Scramble for Africa

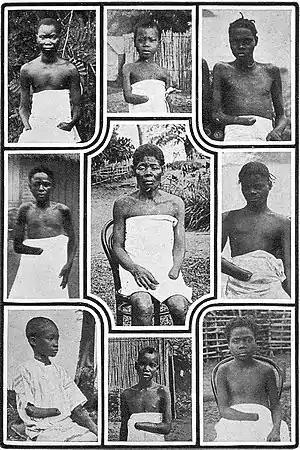
From 1885 to 1908, many atrocities were perpetrated in the Congo Free State; in these images, Native Congo Free State labourers who failed to meet rubber collection quotas have been punished by having their hands cut off.

David Livingstone's explorations, carried on by Henry Morton Stanley, excited imaginations with Stanley's grandiose ideas for colonisation; but these found little support owing to the problems and scale of action required, except from Leopold II of Belgium, who in 1876 had organised the International African Association. From 1869 to 1874, Stanley was secretly sent by Leopold II to the Congo region, where he made treaties with several African chiefs along the Congo River and by 1882 had sufficient territory to form the basis of the Congo Free State.